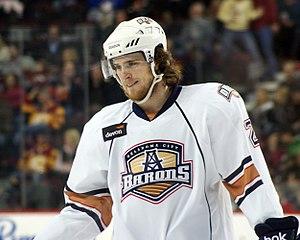
Ryan O'Marra est un joueur canadien de hockey sur glace.